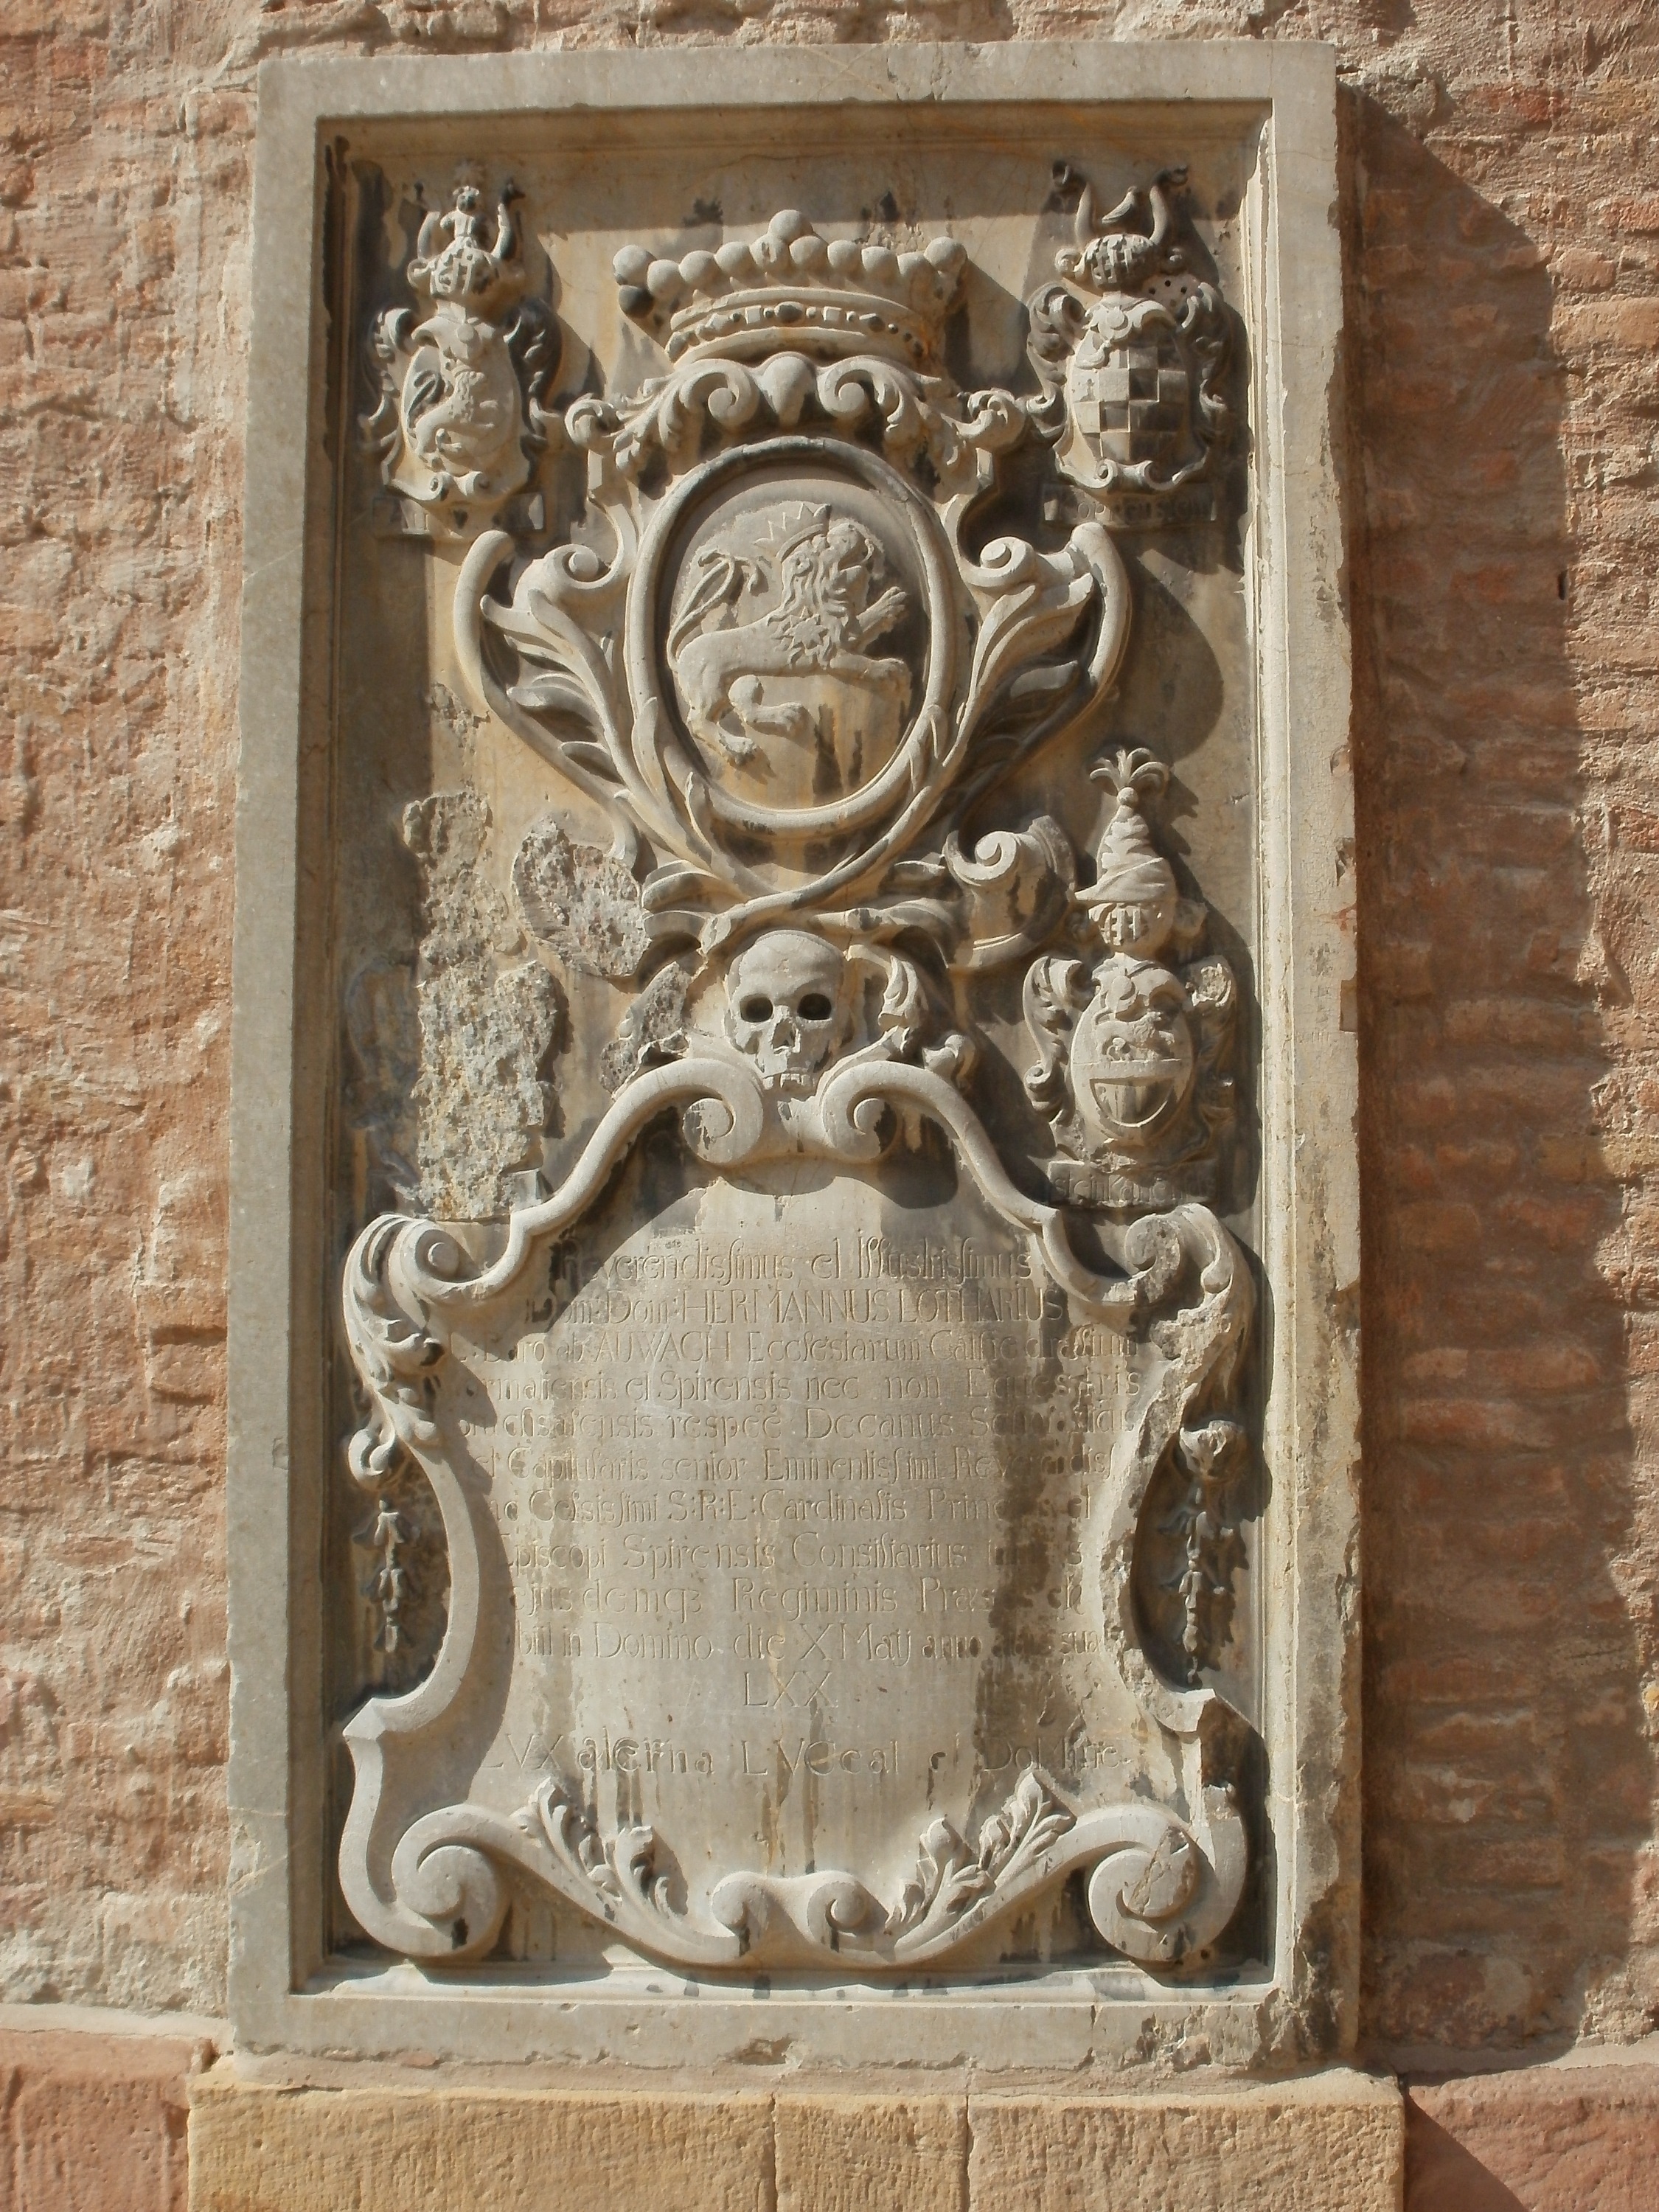
architecture, structure, window, building, wall, stone, monument, decoration, column, ancient, facade, church, cathedral, exterior, historic, ornament, sculpture, religious, art, christianity, carving, relief, stele, stone carving, speyer, ancient history